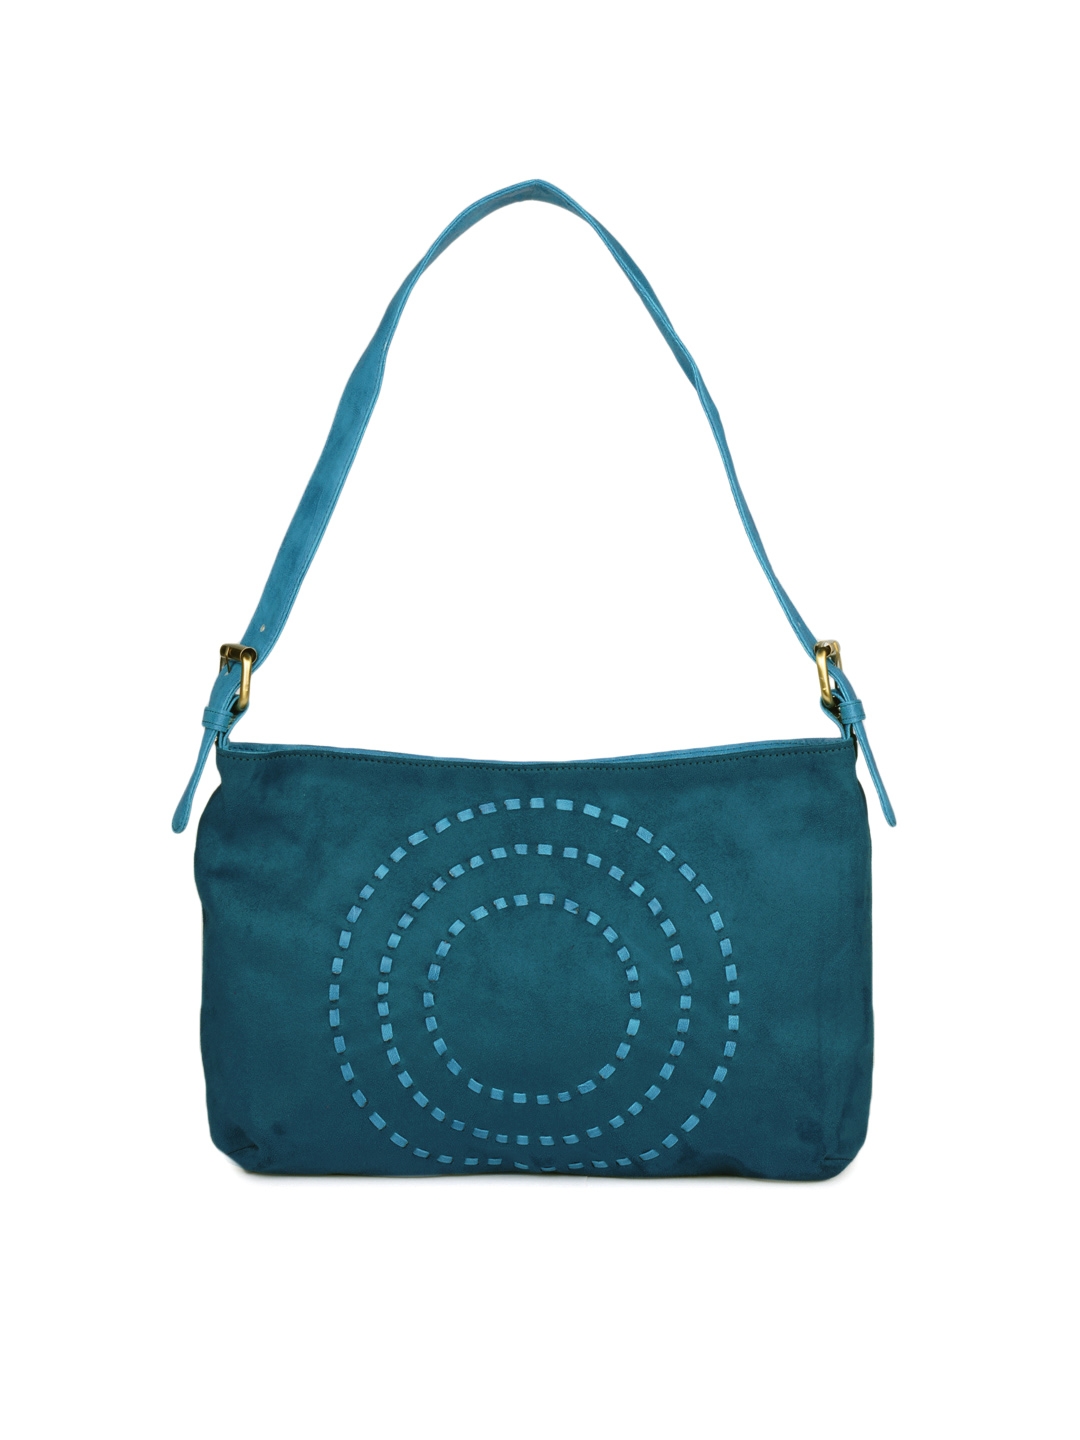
Murcia Women Blue Tribal Handbag
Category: Accessories / Bags / Handbags
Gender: Women
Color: Blue
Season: Summer 2012
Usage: Casual